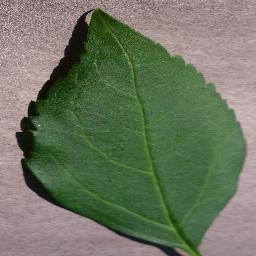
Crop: cherry
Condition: (including_sour)_healthy